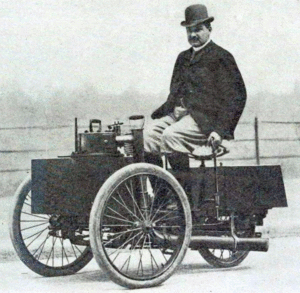
Créé en 1903 dans un contexte de développement du sport cycliste sous l'impulsion des organes de presse spécialisée et des industriels du cycle, le Tour de France est organisé par le journal L'Auto, dirigé par Henri Desgrange, afin de relancer les ventes du quotidien et d'affaiblir son concurrent, Le Vélo. Dès sa première édition, l'épreuve connaît un certain succès populaire et se voit reconduite l'année suivante. Malgré des accusations de tricherie envers certains coureurs ou des modifications fréquentes du règlement vivement critiquées comme la mise en place d'un classement par points à défaut d'un classement général au temps entre 1905 et 1912, le Tour de France devient peu à peu l'un des évènements sportifs les plus populaires en France et à l'étranger. Les performances des coureurs du Tour, ces « géants de la route », magnifiées et glorifiées par la narration de la course dans les journaux, puis des années plus tard à la TSF, contribuent à asseoir la réputation de l'épreuve.
Une automobile à vapeur est une voiture automobile propulsée par un moteur à vapeur.
Un tricycle est un véhicule à trois roues. Il peut être non motorisé et actionné par la force humaine, de type vélocipède, ou motorisé par un moteur thermique ou électrique.
Une locomobile automotrice, une routière à vapeur où un tracteur à vapeur est un machine à vapeur, qui, contrairement à la locomobile ordinaire, peut se déplacer par elle-même.